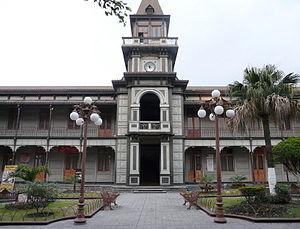
L'histoire du Palais de Fer commence en 1892, quand le maire M. Julio Vélez seconde par le Conseil municipal de l’époque a approuvé le projet de construction de cet édifice dans la ville d’Orizaba. Ce prodige architectonique a augmente le prestige de la ville qui était un point de passage obligatoire dans le trajet Mexico-Veracruz. PALAIS DE FER Le maire a ordonné à la conception du Palais dans les ateliers de la Société Anonyme des Forges Aiseau, en Belgique, au prix de 100 000 pesos en or. Le Palais est construit presque entièrement du film, avec des poteaux de fer, les portes sont en bois et les ornements en fer moulé. Le bâtiment a été construit par les travailleurs mexicains conduits et guidés par des ingénieurs européens spécialisés. Le Palais de Fer est aussi un exemple de l'influence de l’architecture européenne dans cette ville, autrement connue comme ""Le Manchester du Mexique"". La structure de l’édifice, totalement démontable, a été construite avec les pièces expédiées en bateau de Bruxelles. Les trois bateaux a vapeur qui ont transporte la charge, Haver, Paris et Vala sont arrives au port de Veracruz. Ils ont charge un total d'environ 600 tonnes. Le Palais, éclairé par d'innombrables lampes à huile, a ouvert ses portes le 15 Septembre 1894 en présence de tous les habitants d’Orizaba. L’édifice est compose de deux étages et a une surface de 180 mètres carrés. Il a fonctionné comme Hôtel de ville depuis son inauguration et jusqu’au 1991. Actuellement, il abrite le musée pré-hispanique, une salle de conférence, un atelier de peinture, le musée de la bière, un café, une bibliothèque, et le Bureau de coordination du truisme municipal. Español: La historia del Palacio de Hierro comenzó en 1892 cuando el alcalde Julio Vélez apoyado por el Concejo Municipal aprobó a continuación la propuesta de construcción de ese edificio en la ciudad de Orizaba. Esta maravilla arquitectónica ha aumentado el prestigio de la ciudad que era un cuello de botella en el viaje desde la Ciudad de México a Veracruz."